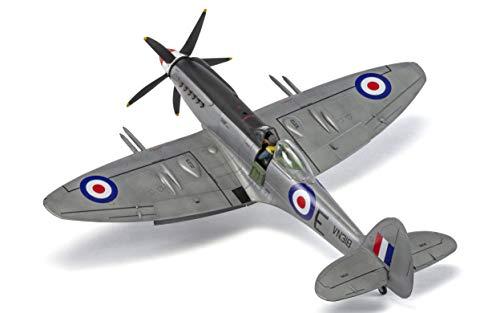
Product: Airfix Supermarine Spitfire F. MK 22/24 1:48 Military Aviation Plastic Model Kit A06101A
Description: Scheme 1: no.80 squadron, royal Hong Kong auxiliary air force Kai tak, Hong Kong 1955 scheme 2: 607 County of Durham squadron rauxaf RAF ouston England 1948.
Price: $30.79
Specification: ProductDimensions:9x10x4inches|ItemWeight:0.16ounces|ShippingWeight:13.4ounces(Viewshippingratesandpolicies)|ASIN:B078YW62DP|Itemmodelnumber:A06101A|Manufacturerrecommendedage:5yearsandup